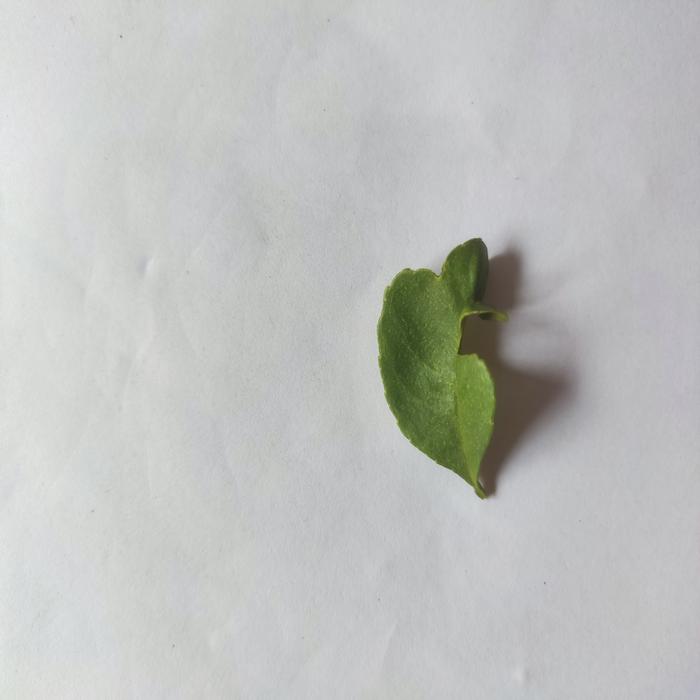
Crop: Lemon
Leaf condition: Leaf_Curl